FIDAC

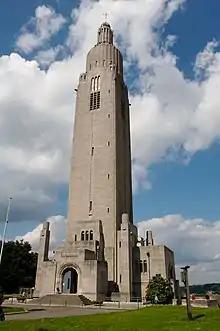
The Interallied Memorial Tower – Cointe Hill, Liège, Belgium

FIDAC was founded on the principle of political and religious neutrality and forbid associations from former enemy countries to join. Subsequently, there were proposals for the federation to include the organizations of former combatants from Germany, Austria, Bulgaria and other former enemy countries. Proposals were rejected as this would have meant not only changing the constitution, but also the name of FIDAC, which had already become a symbol of unity. Instead, the decision was made to establish annual contacts with the war veterans' associations in the former enemy countries to discuss global peace issues and to create a permanent committee (CIP – "French:" Comité International Permanent), representing FIDAC and other organizations like CIAMAC ("French:" Conférence Internationale des Associations des Mutilés de guerre et Anciens Combattants) responsible with making the necessary arrangements to enable these contacts.